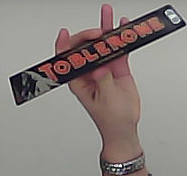
Product: toblerone_black